Magpie-lark

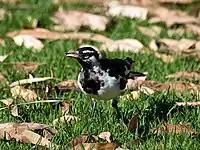
A male magpie-lark with freshly captured prey.

The magpie-lark is a small to medium size bird, reaching long when fully grown, or about the same size as a European common blackbird, and boldly pied in black and white; the weight range is for males, and for females. The sexes are similar from a distance but easy to tell apart: the female has a white throat, the male a black throat and a white "eyebrow". Juveniles and immatures of either sex have the white throat of the female and the black eyestripe of the male, and a white belly.